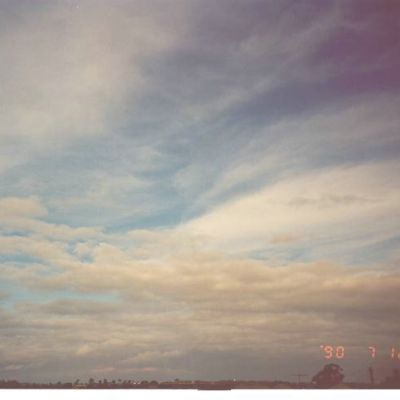
Cloud type: Stratocumulus (Sc)